Andres Serrano

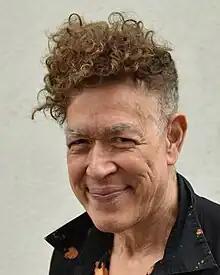
Serrano in 2023

Andres Serrano (born August 15, 1950) is an American photographer and artist. His work, often considered transgressive art, includes photos of corpses and uses feces and bodily fluids. His "Piss Christ" (1987) is an amber-tinged photograph of a crucifix submerged in a glass container of what was purported to be the artist's own urine. He also created the artwork for the heavy metal band Metallica's "Load" and "Reload" albums.